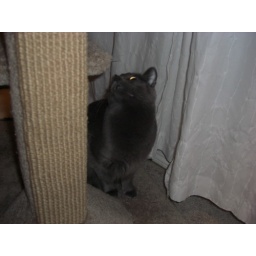
Power struggles over the cat tree are common